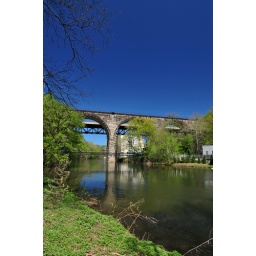
There is a foot bridge, a train bridge, and a car bridge all in this one little shot.